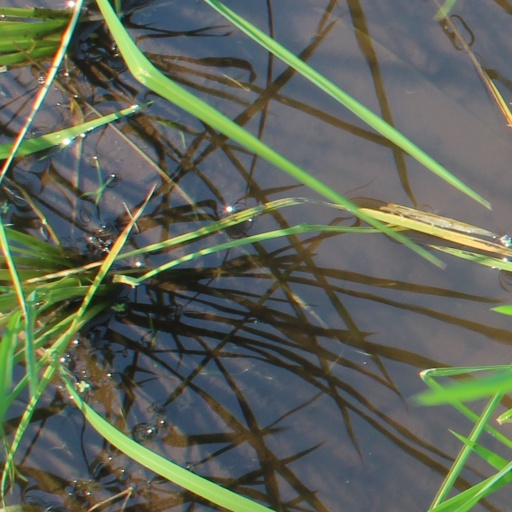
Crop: rice